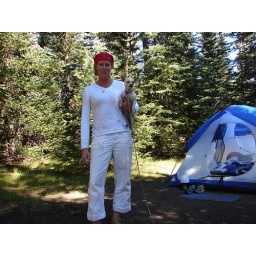
Myrtle point crater lake real estate houses in Oregon 2007 119